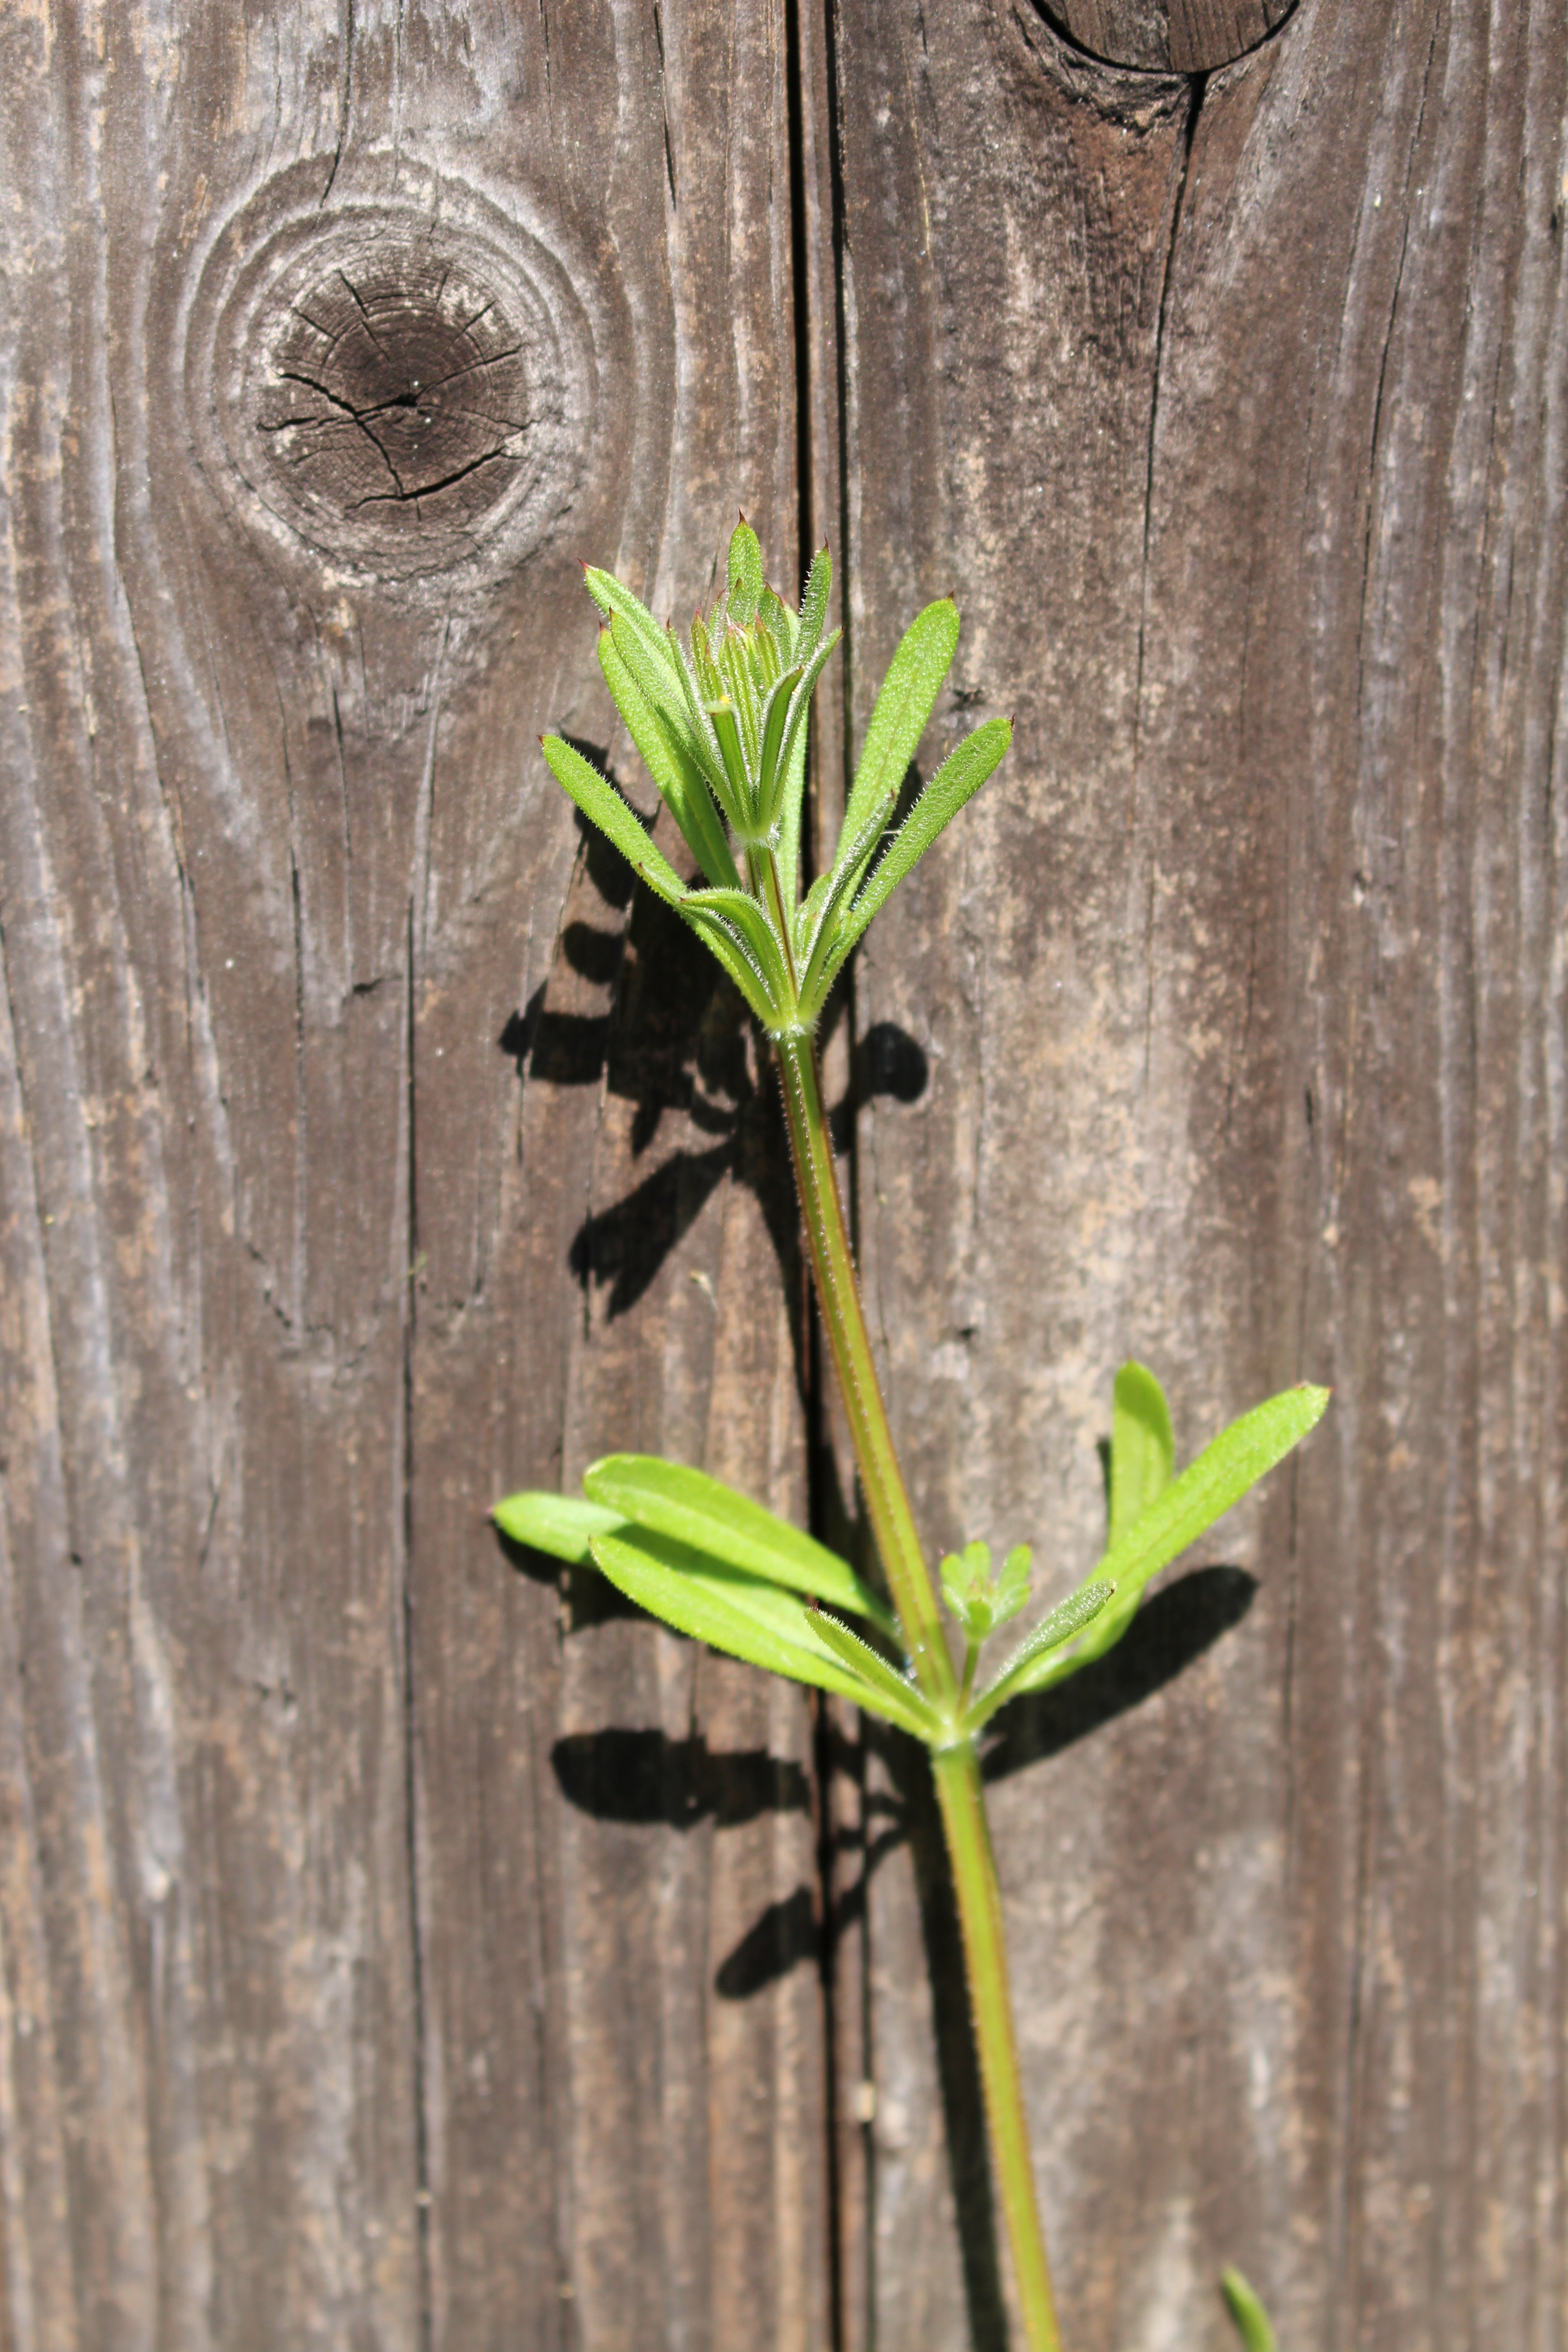
tree, branch, plant, wood, leaf, flower, old, green, botany, flora, twig, weathered, weed, old wood, flowering plant, plant stem, land plant